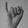
ASL letter: I